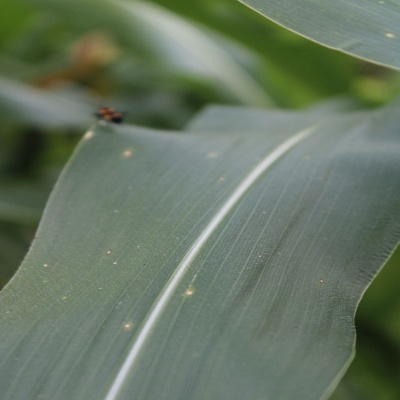
Crop: Maize
Condition: leaf spot